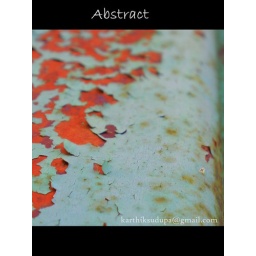
Rusted iron door of an abandoned office in jog falls.